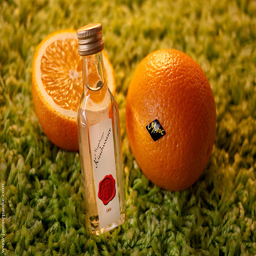
Two oranges are behind a bottle of liquid.
Two oranges and a bottle of liquor on green carpet.
A tiny bottle of kirschwasser brandy next to a Moroccan orange.
A small bottle of liquor next to a whole orange and an orange half.
I'm not sure what the significance of the bottle liquor with the oranges is.